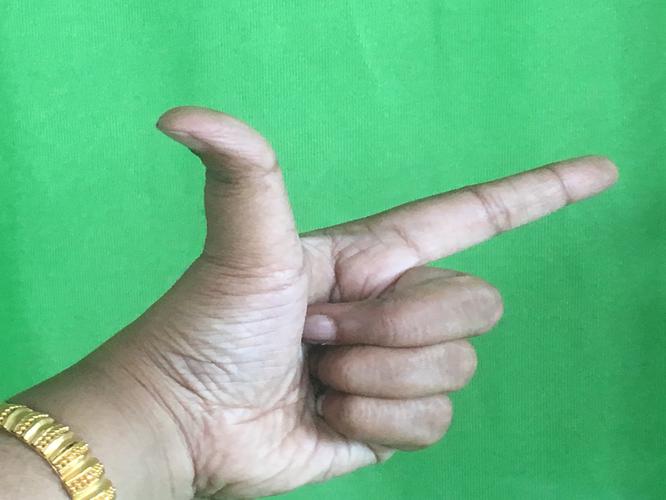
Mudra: Chandrakala
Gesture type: single_hand